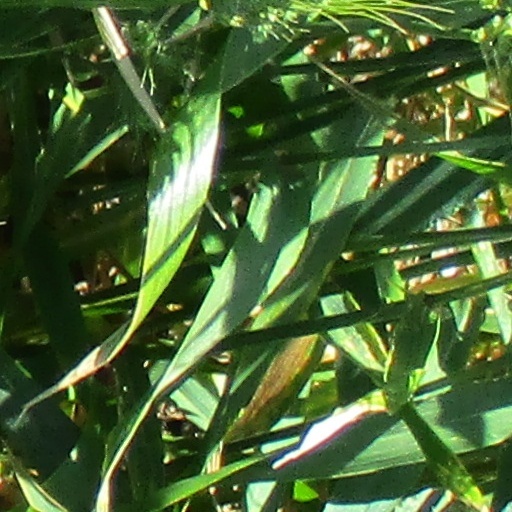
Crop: wheat